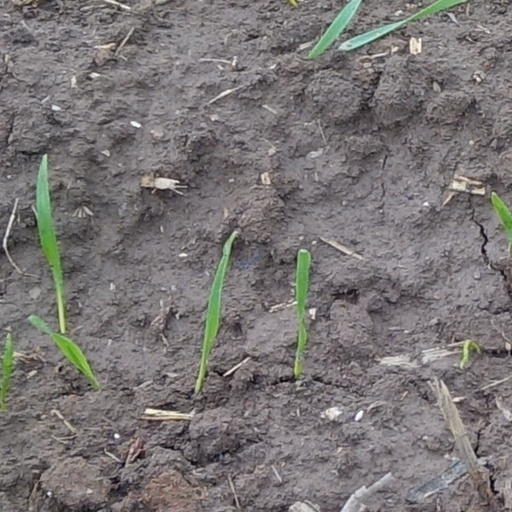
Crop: wheat